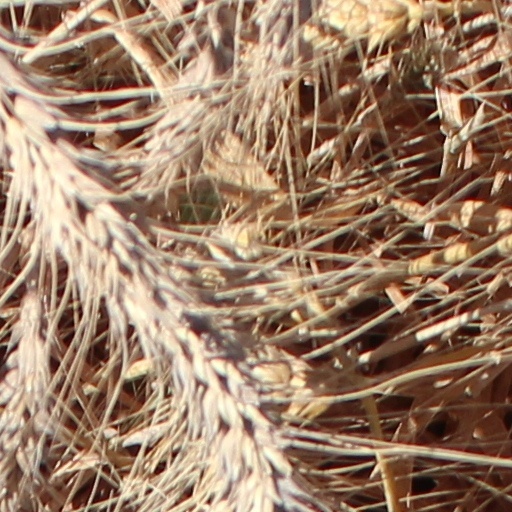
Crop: wheat